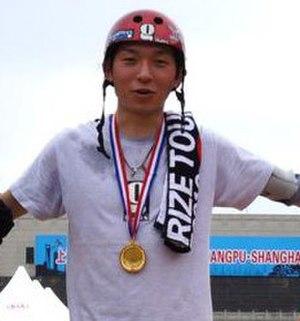
Takeshi Yasutoko, surnommé Japanese Bullet est un rollerskater professionnel japonais. Il est considéré comme l'un des meilleurs rollerskaters de tous les temps.